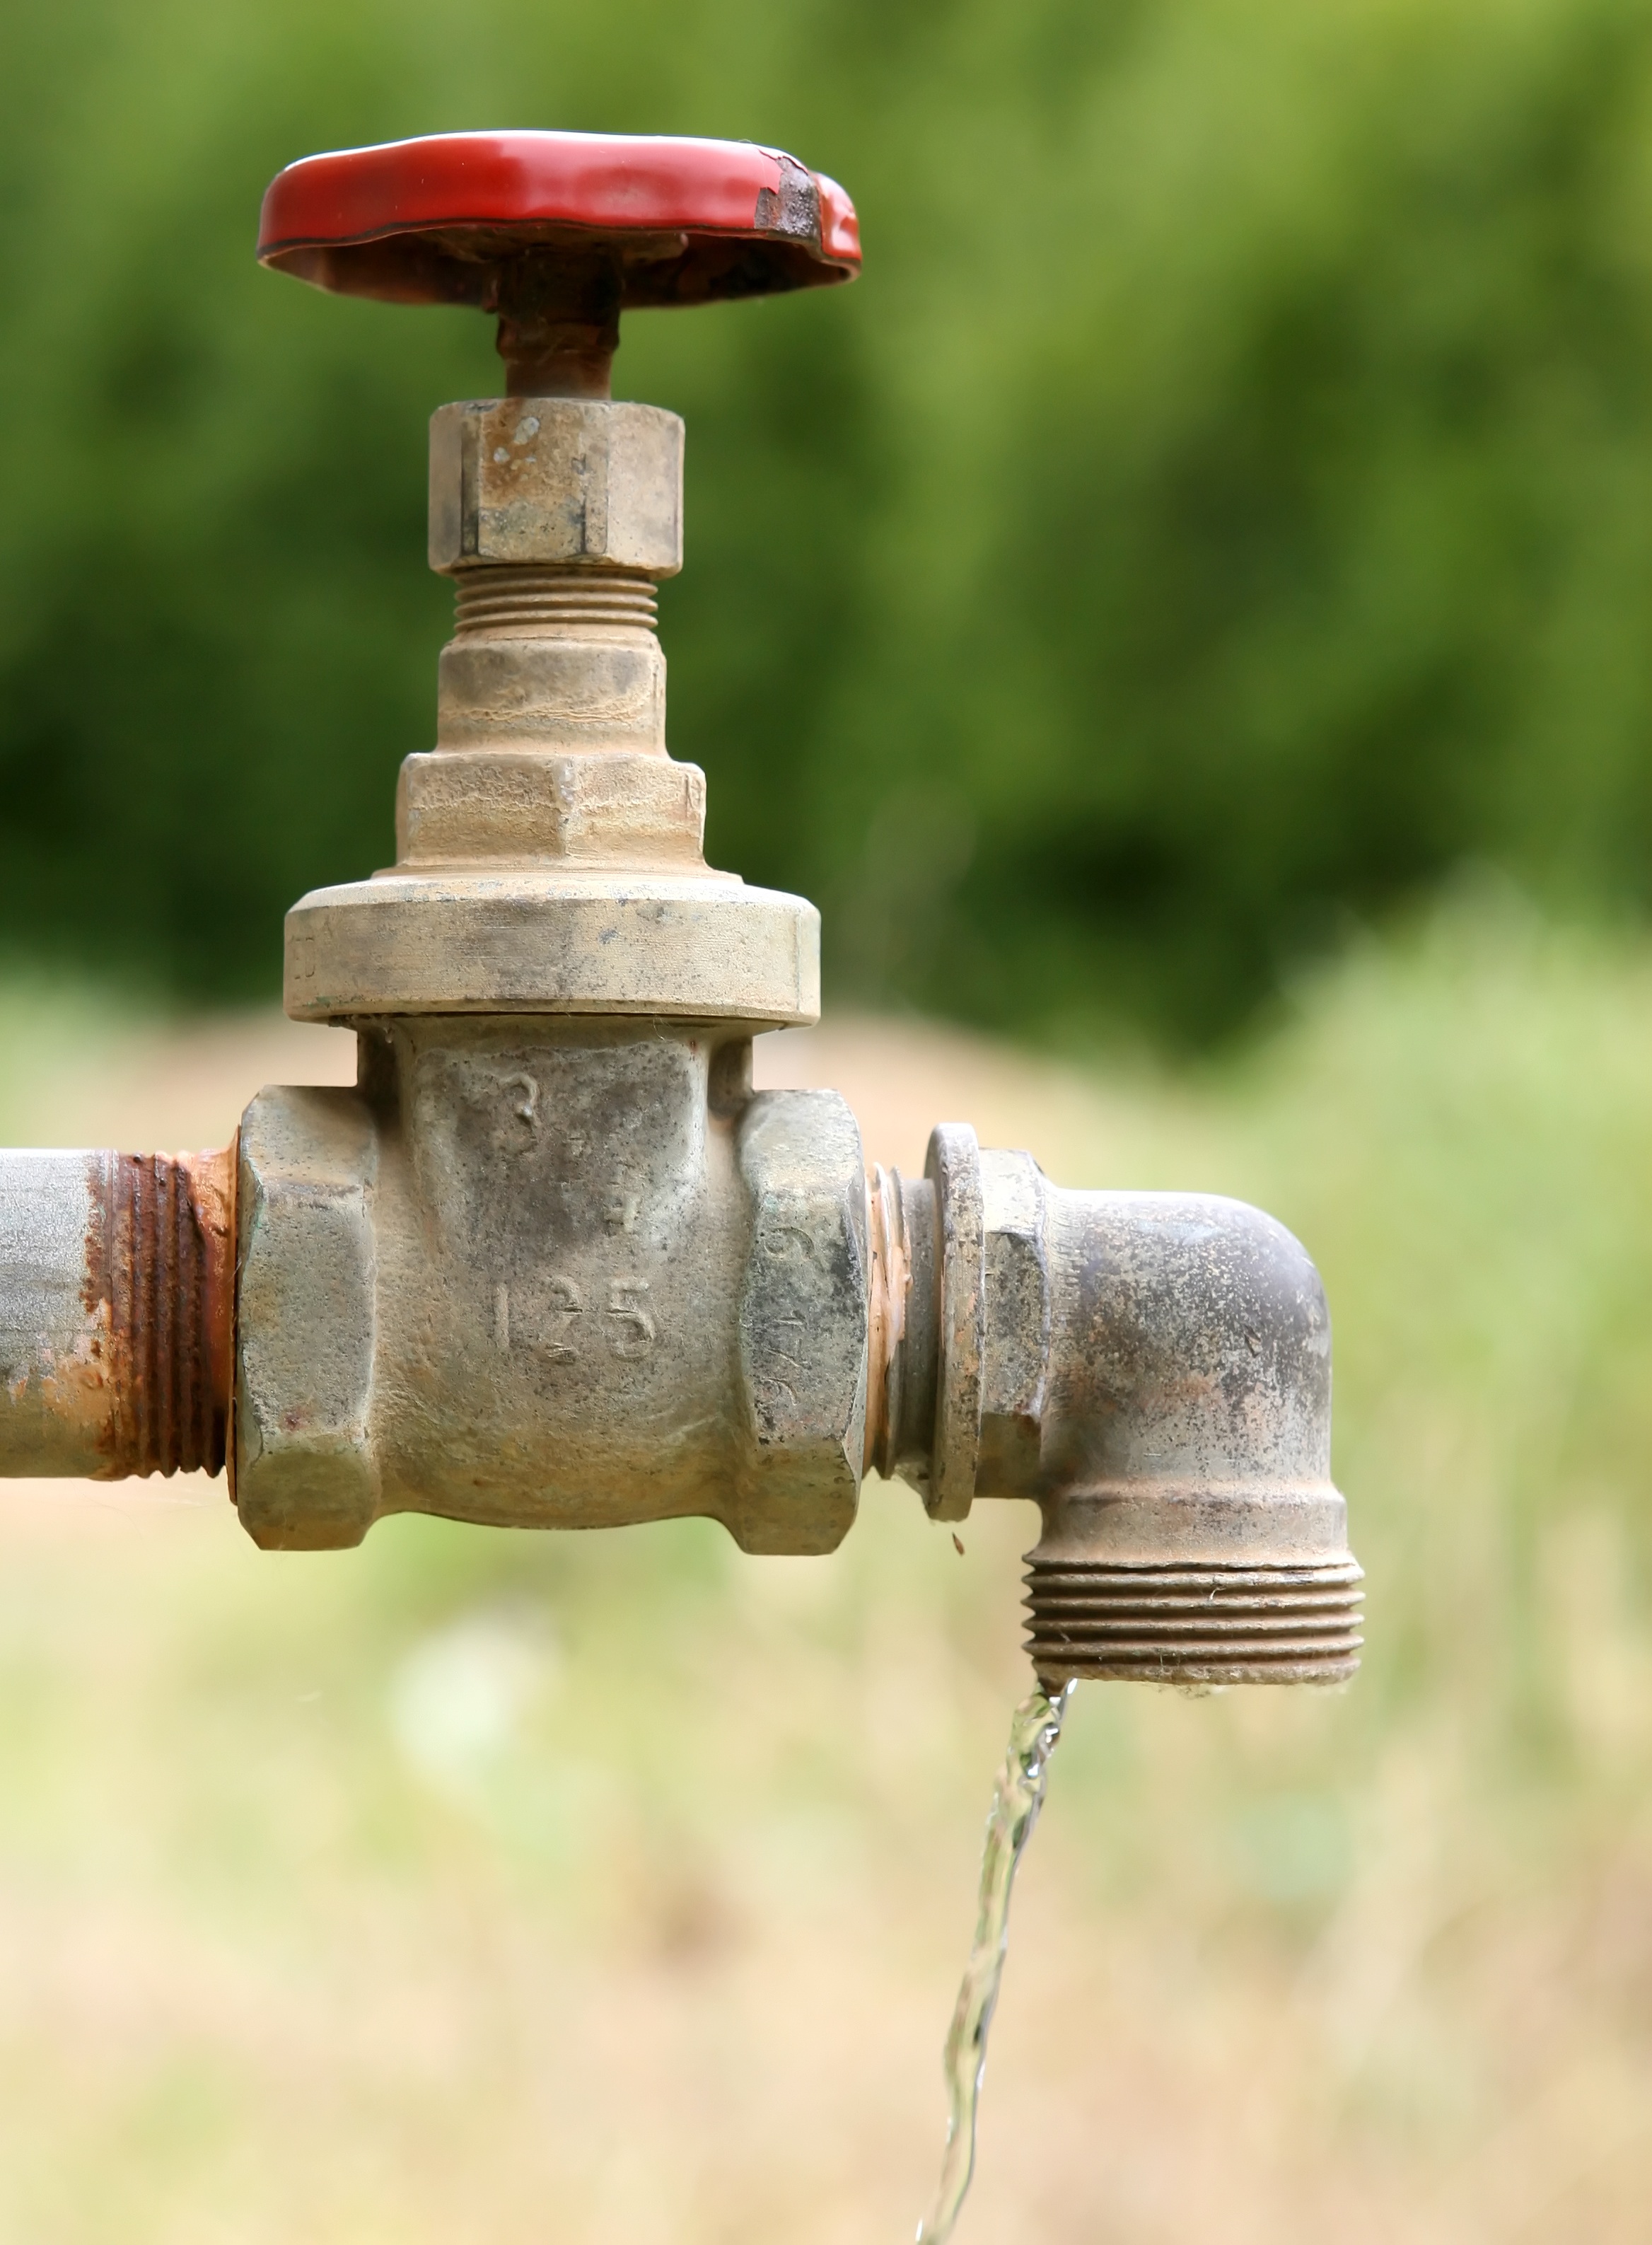
water, drop, fall, wet, old, summer, environment, spray, natural, metal, fresh, clean, garden, material, drip, fire hydrant, pour, tap, background, faucet, seep, hose, estate, spout, shiny, connection, dripping, household, valve, plumbing, h20, connector, plumber, irrigate, dingy, plumb, spigot, stopcock